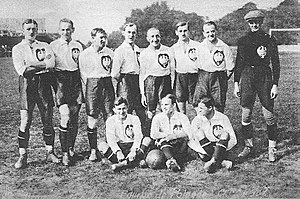
Polens fodboldlandshold / Historie
Polen - 1924
Polens fodboldlandshold er det nationale fodboldhold i Polen, og landsholdet bliver administreret af Polski Związek Piłki Nożnej. Holdet har deltaget syv gange i VM og to gange i EM, hvor det er blevet til 2 bronzemedaljer i VM i henholdsvis 1974 og 1982. Holdet her desuden vundet guld ved OL i 1972, der blev afholdt i München, foruden sølvmedaljer i henholdsvis OL i 1976 i Montreal og 1992 i Barcelona.